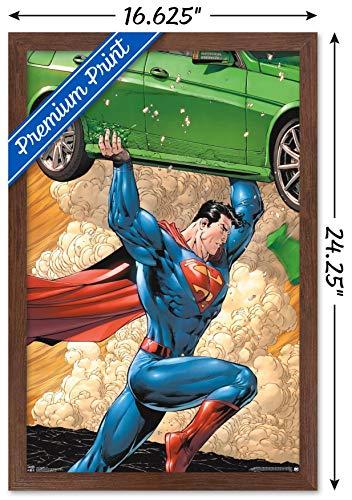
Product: Trends International DC Comics - Superman - Car Wall Poster, 14.725" x 22.375", Multi
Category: Toys & Games | Arts & Crafts | Stickers
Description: Great Condition.
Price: $39.92
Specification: ProductDimensions:16.5x24.2x0.8inches|ItemWeight:2.3pounds|ShippingWeight:2.3pounds(Viewshippingratesandpolicies)|Manufacturer:TrendsInternational|ASIN:B081SJ577S|Itemmodelnumber:FR16407MAH14X22